Arthur Forbes, 1st Earl of Granard

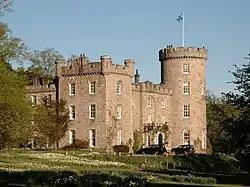
Castle Forbes

During the rebellion of 1641 Jane Forbes was besieged in Castle Forbes, the family seat, for nine months, and Forbes raised men for her relief, though only eighteen years old. He is next heard of in Scotland, serving under James Graham, 1st Marquess of Montrose in the cause of King Charles I. On the defeat of Montrose in 1645, Forbes was taken prisoner, and for two years he was confined in Edinburgh Castle.